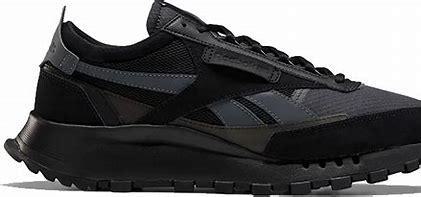
Brand: Reebok
Model: Cl Legacy